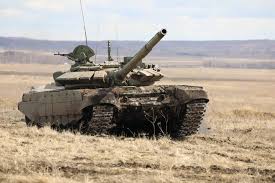
Label: T-72